Solo: A Star Wars Story

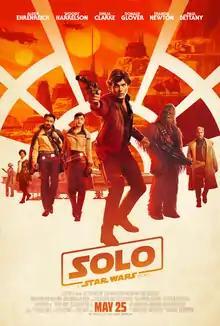
Theatrical release poster

Solo: A Star Wars Story is a 2018 American space Western film centering on the "Star Wars" character Han Solo. Directed by Ron Howard, produced by Lucasfilm, and distributed by Walt Disney Studios Motion Pictures, it is the second "Star Wars" anthology film, following "Rogue One" (2016). Alden Ehrenreich stars as Solo, with Woody Harrelson, Emilia Clarke, Donald Glover, Thandiwe Newton, Phoebe Waller-Bridge, Joonas Suotamo, and Paul Bettany. The film tells the origin story of Han Solo and Chewbacca, who join a heist within the criminal underworld ten years prior to the events of the first "Star Wars" film (1977).